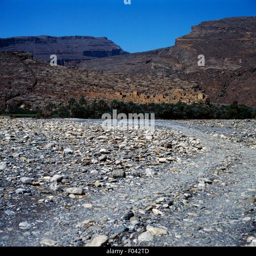
a city , a deep canyon